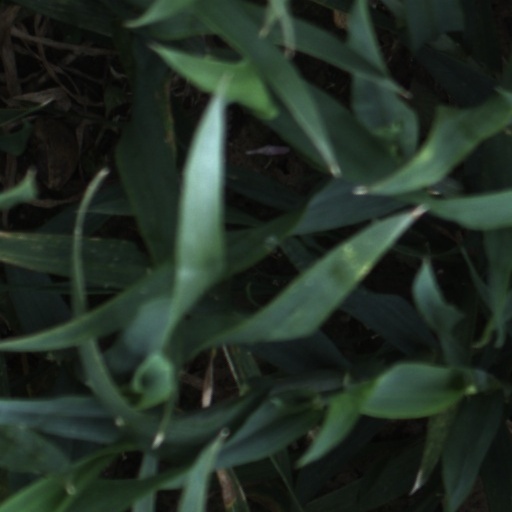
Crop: wheat